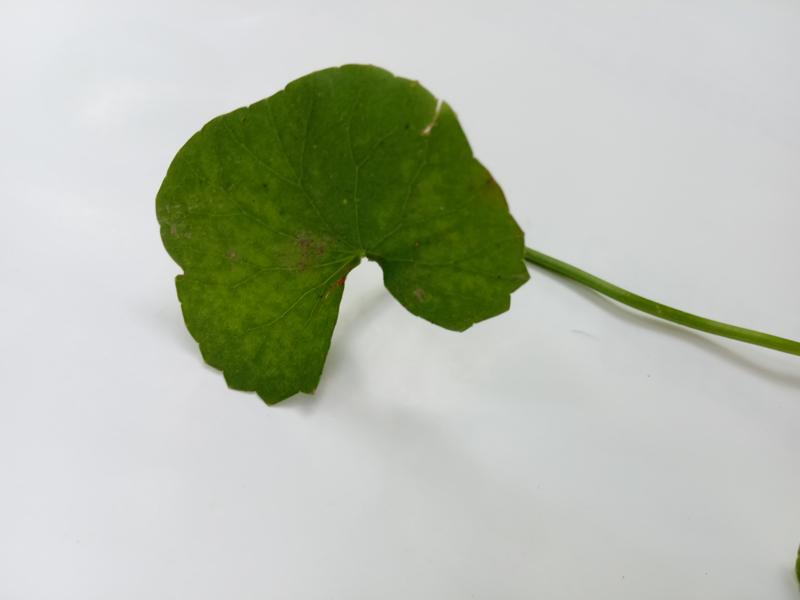
Weed species: Centella asiatica